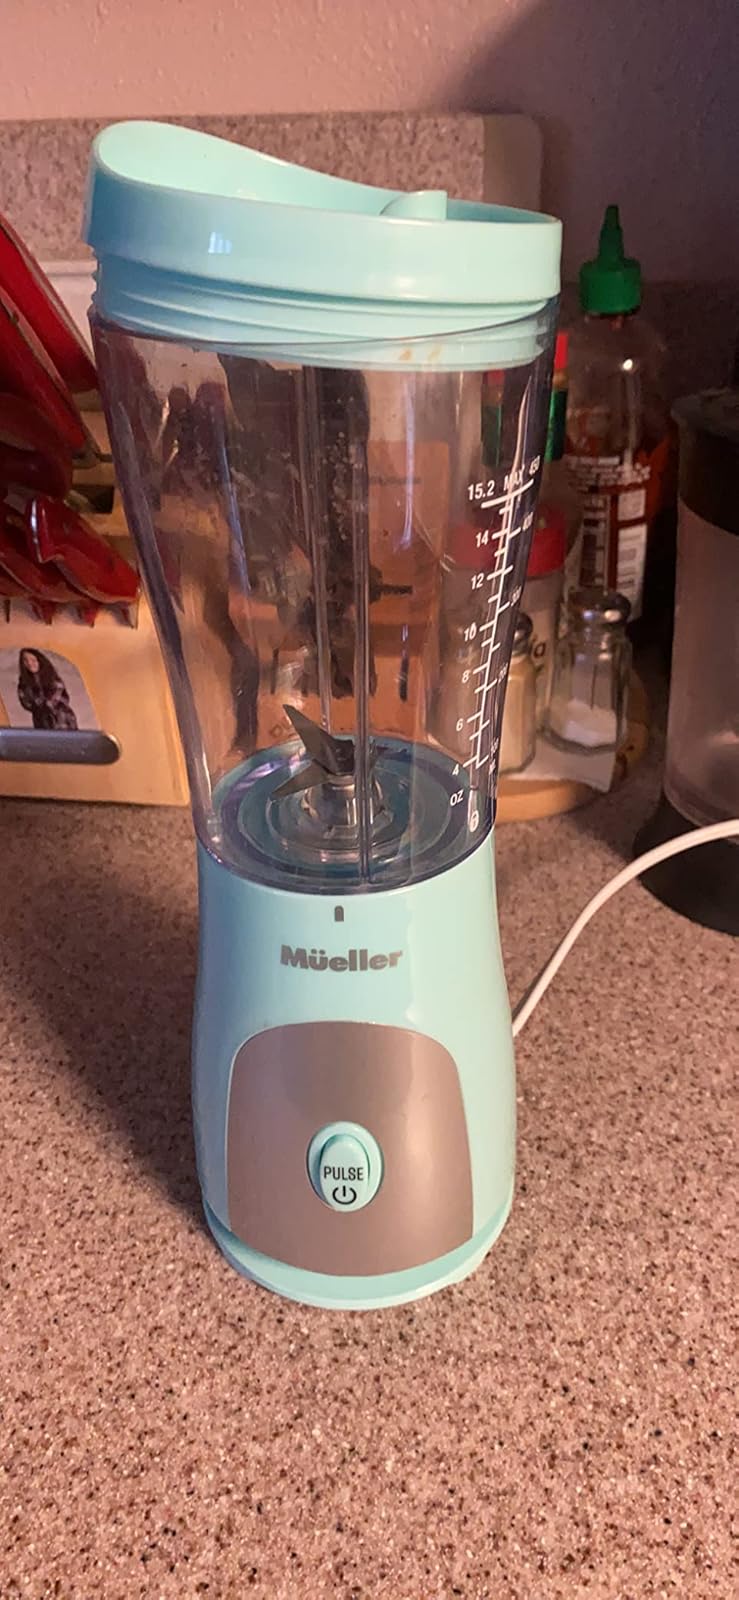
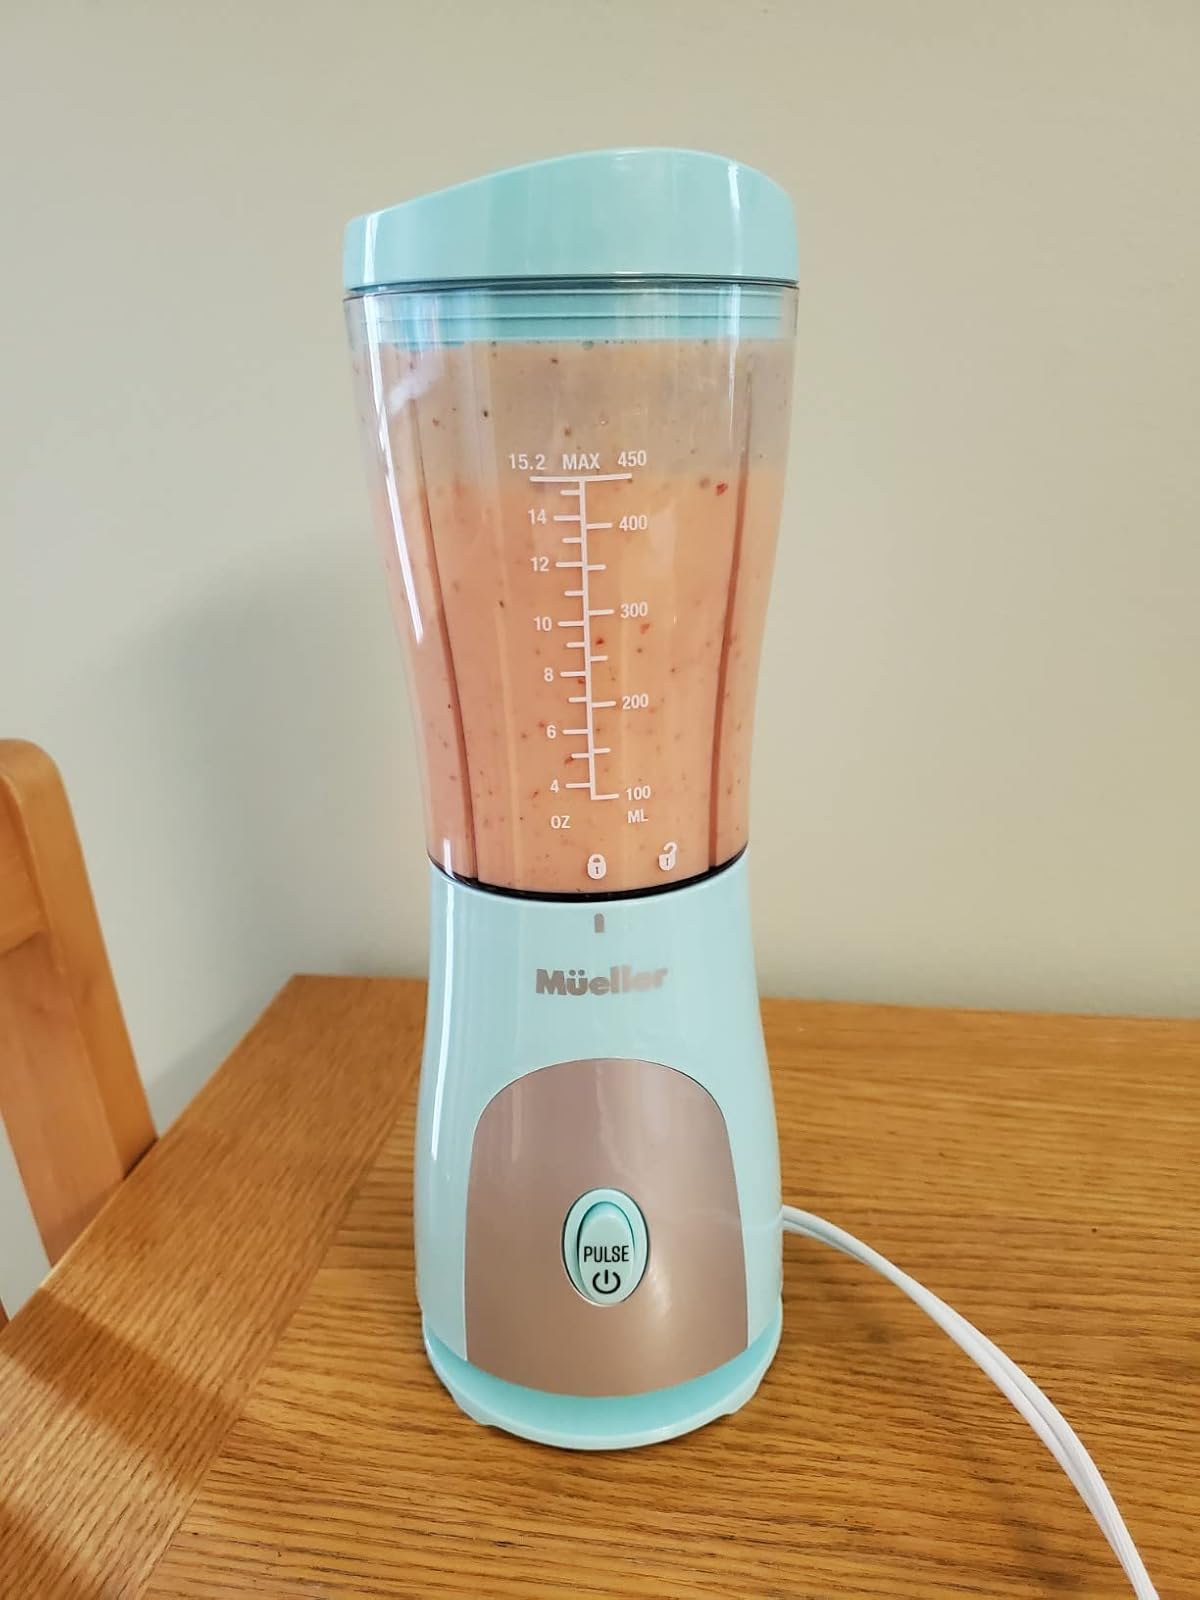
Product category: items_blender
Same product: yes